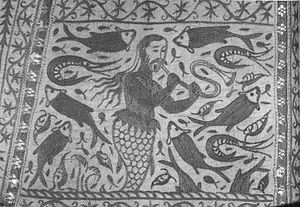
Nøkken / Nøkken i Sverige
Gammel, finsk alterdug dekoreret med en havmand tolket som näkki, en finsk nøkke. Dugen er fra en kirke på Bottenvikens vestre kyst.
Nøkken er ifølge skandinavisk folketro et overnaturligt væsen, der holder til i åer, elve og søer, hvor det lokker mennesker til med sit spil. Nøkken kan antage skikkelse af et hvilket som helst dyr med fire ben, men det siges at den ikke kan efterligne buen på hornene hos en vædder. De oftest forekommende skikkelser er et menneske eller en lille hest med meget lang hale. Hesten ville prøve at lokke et uvidende menneske til at røre sin hale. Gjorde man det, sad man fast, og nøkken ville kaste sig i vandet og drukne den ulyksalige.